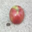
Label: apple